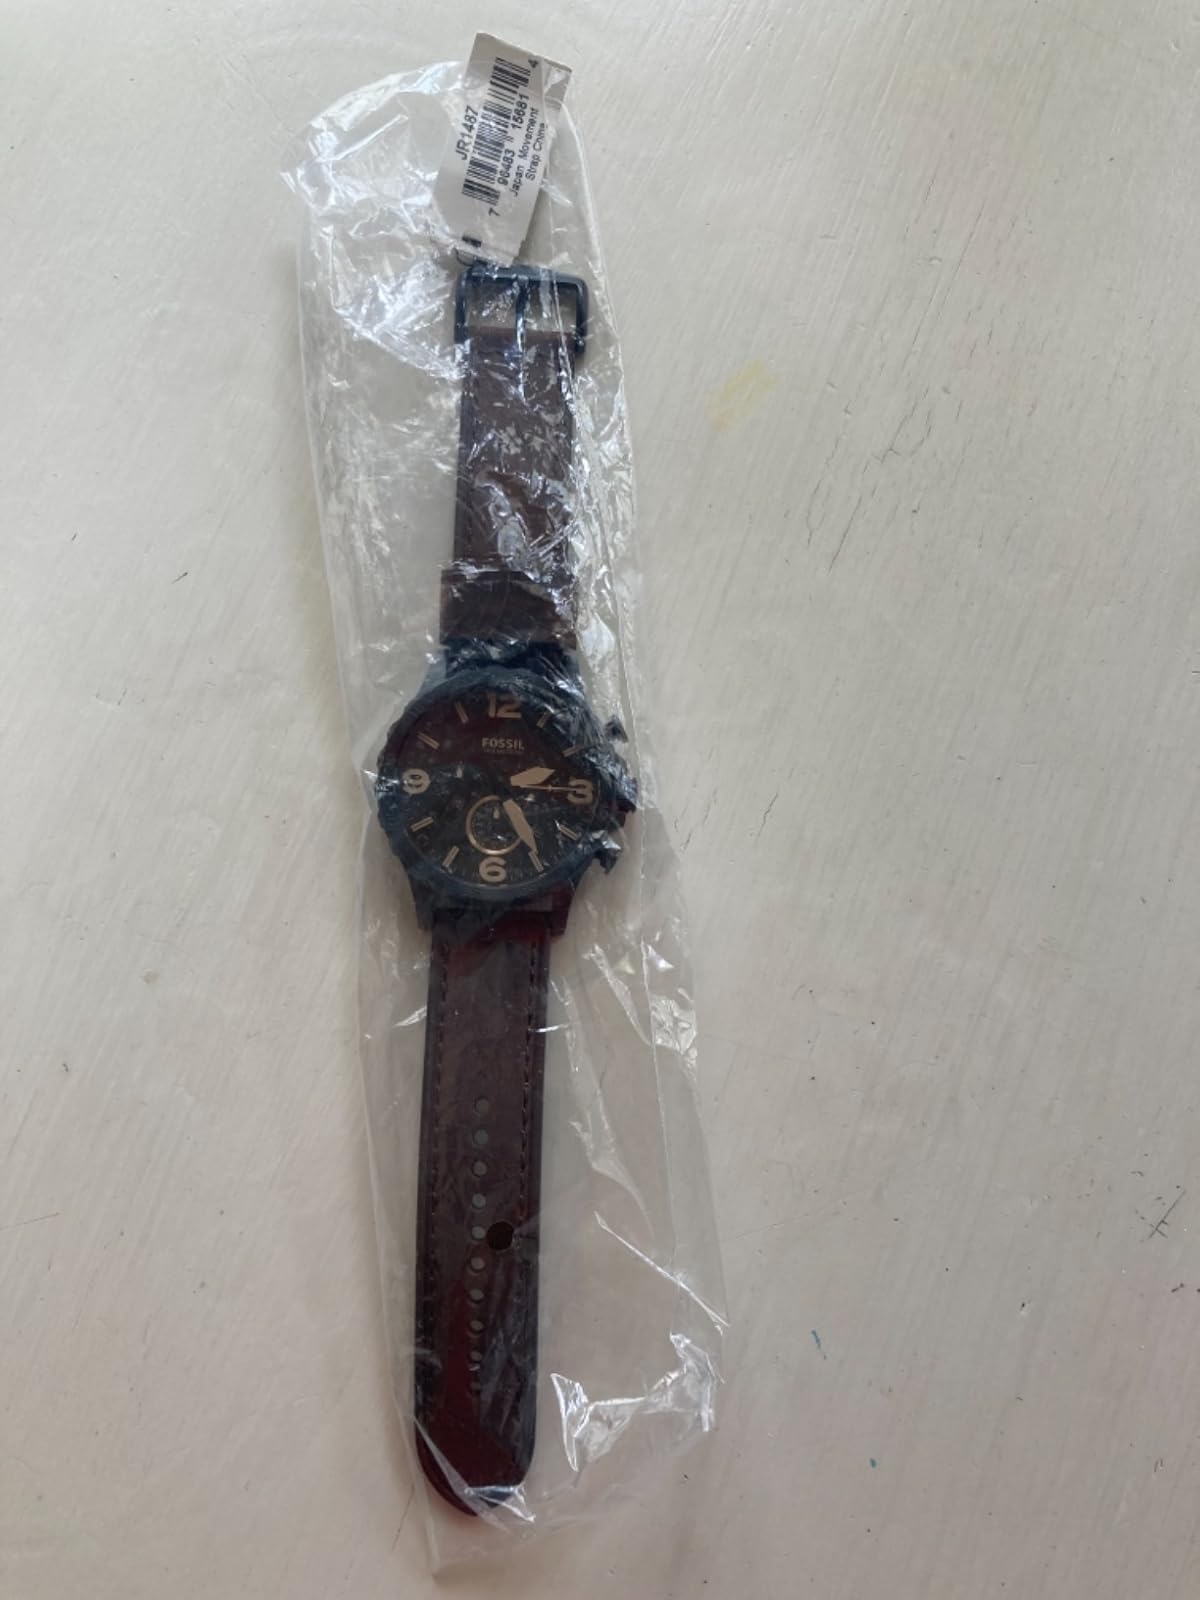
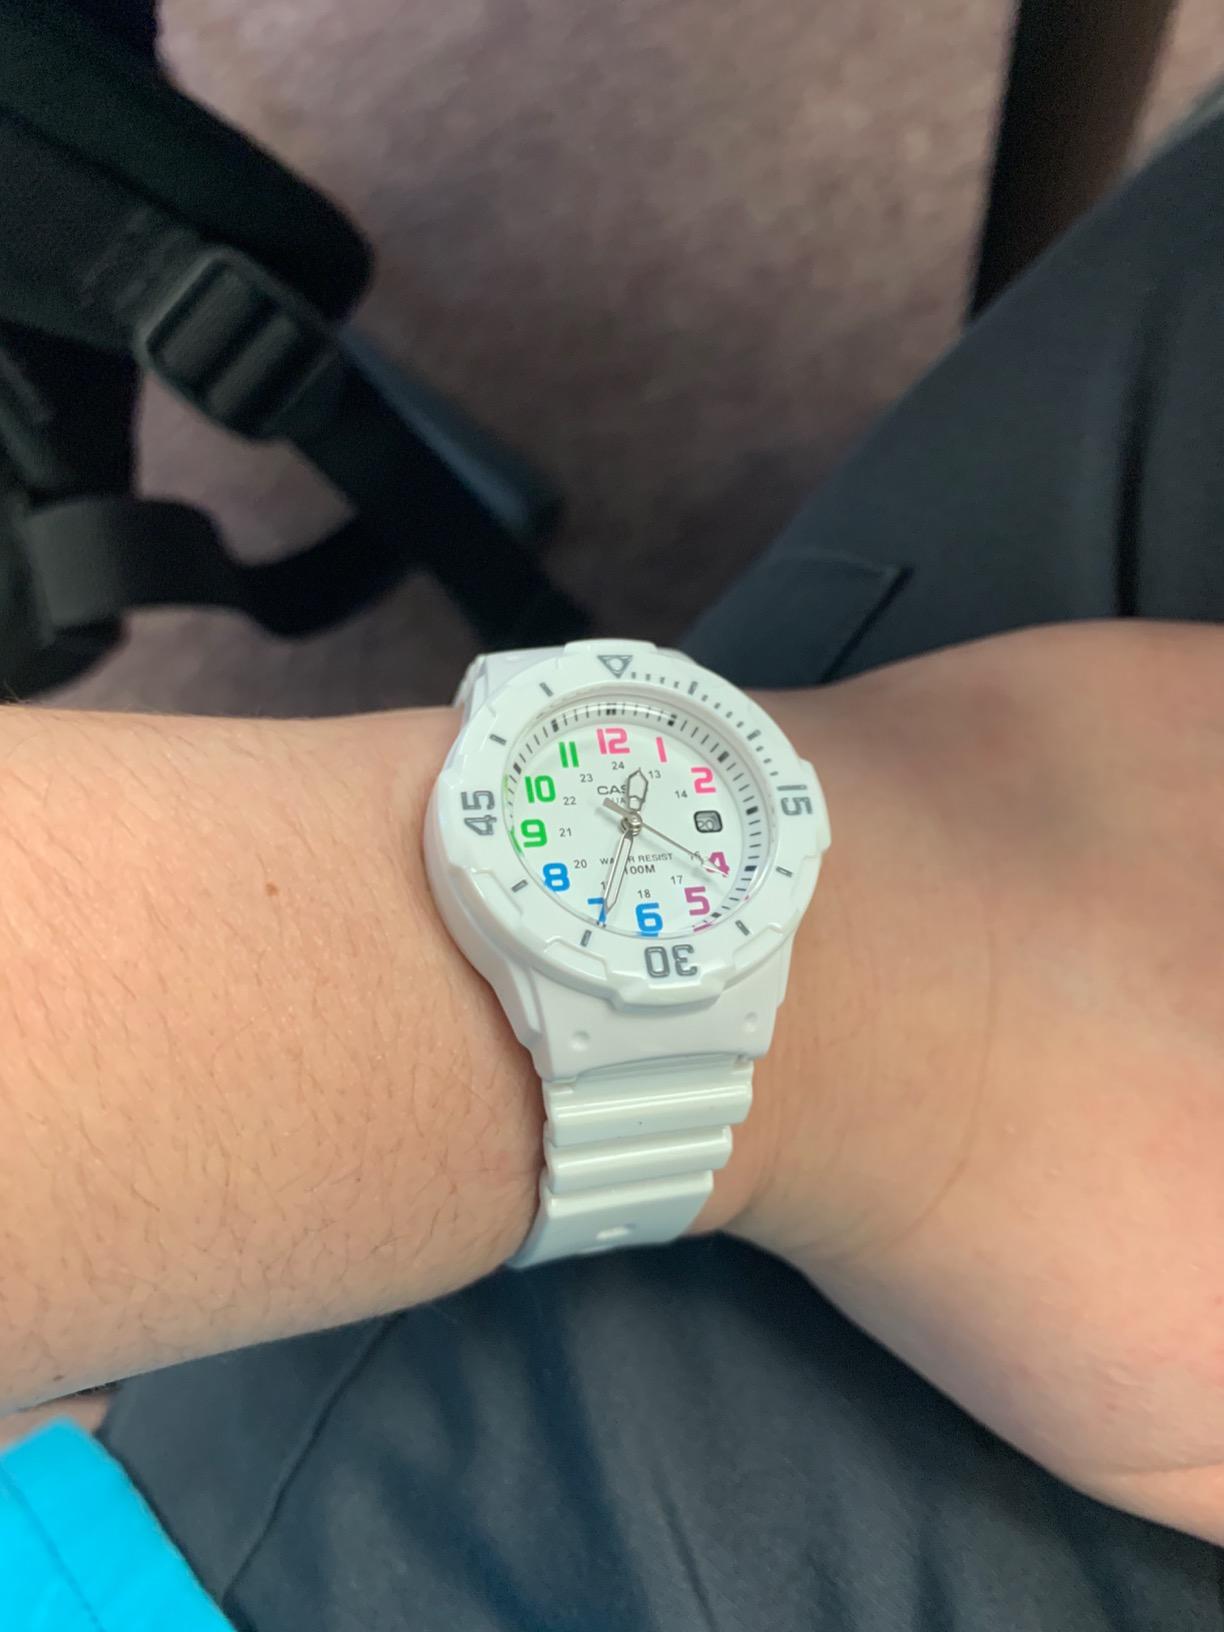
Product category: accessories_watch
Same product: no